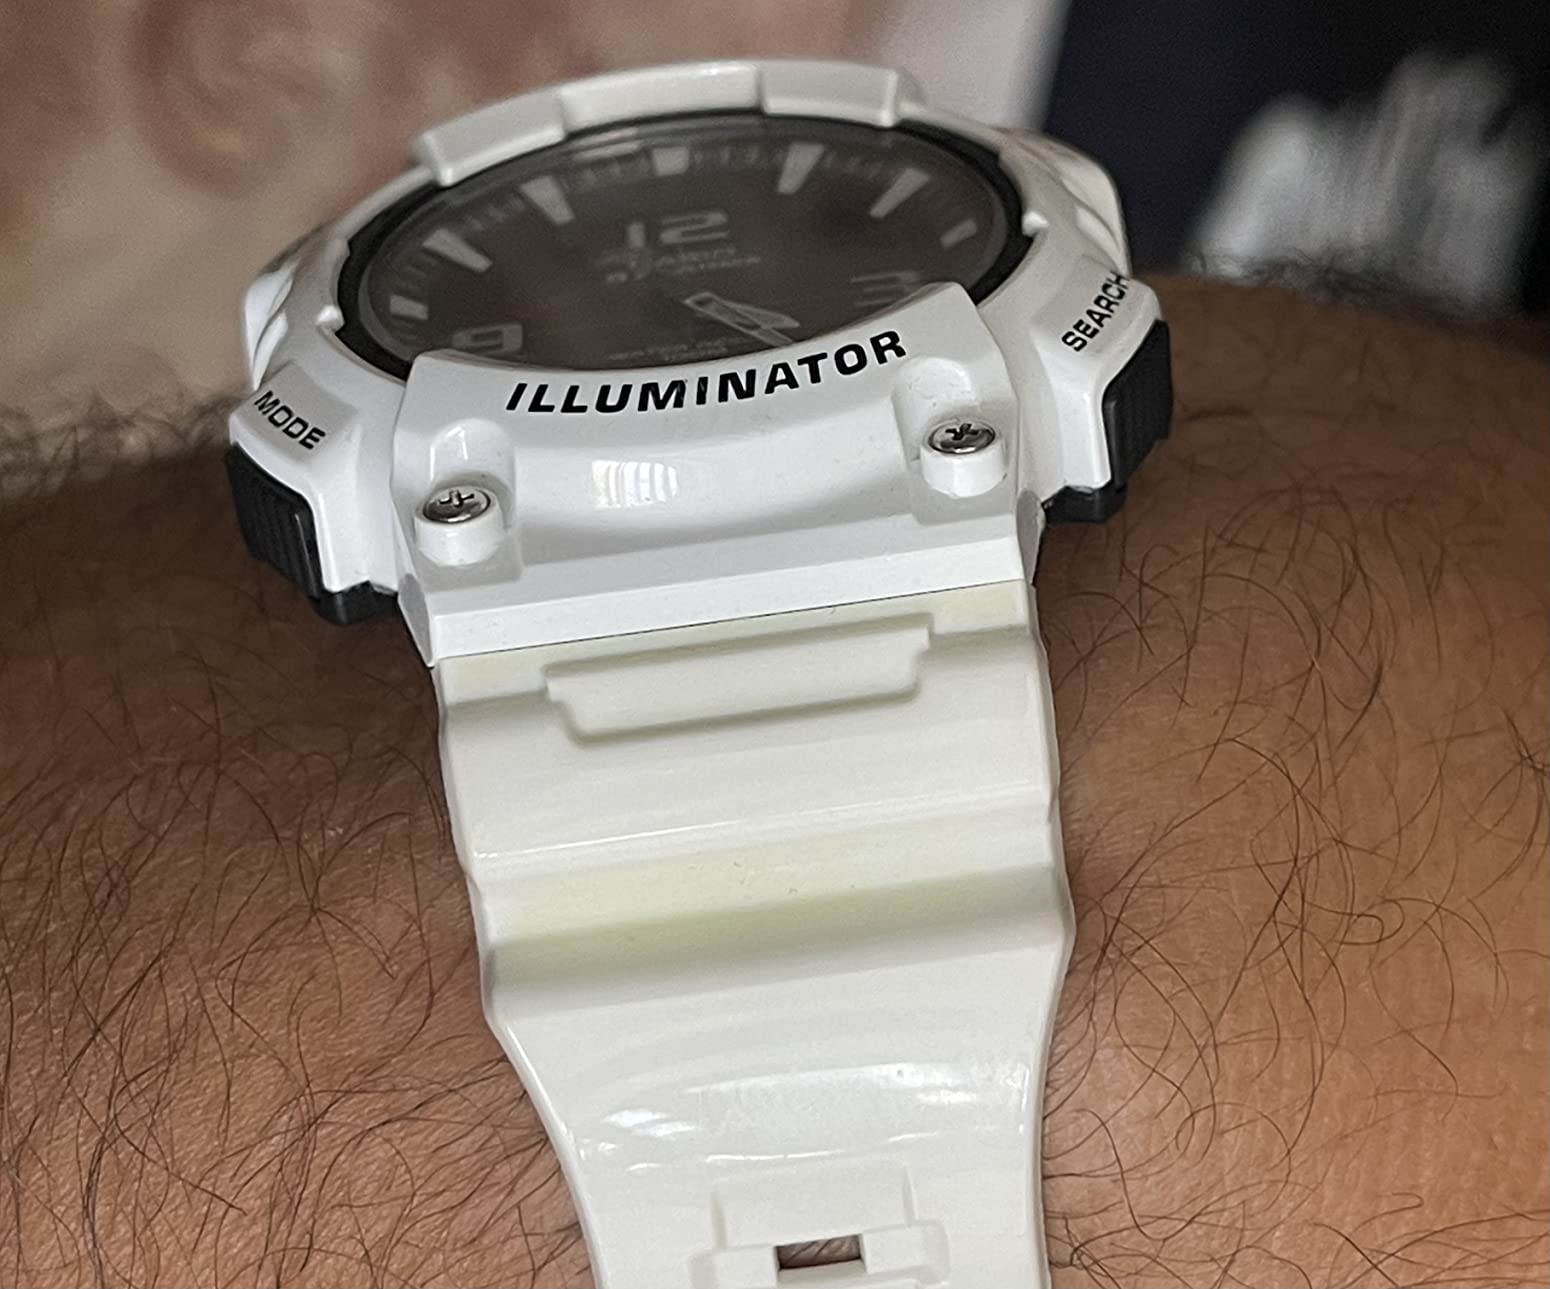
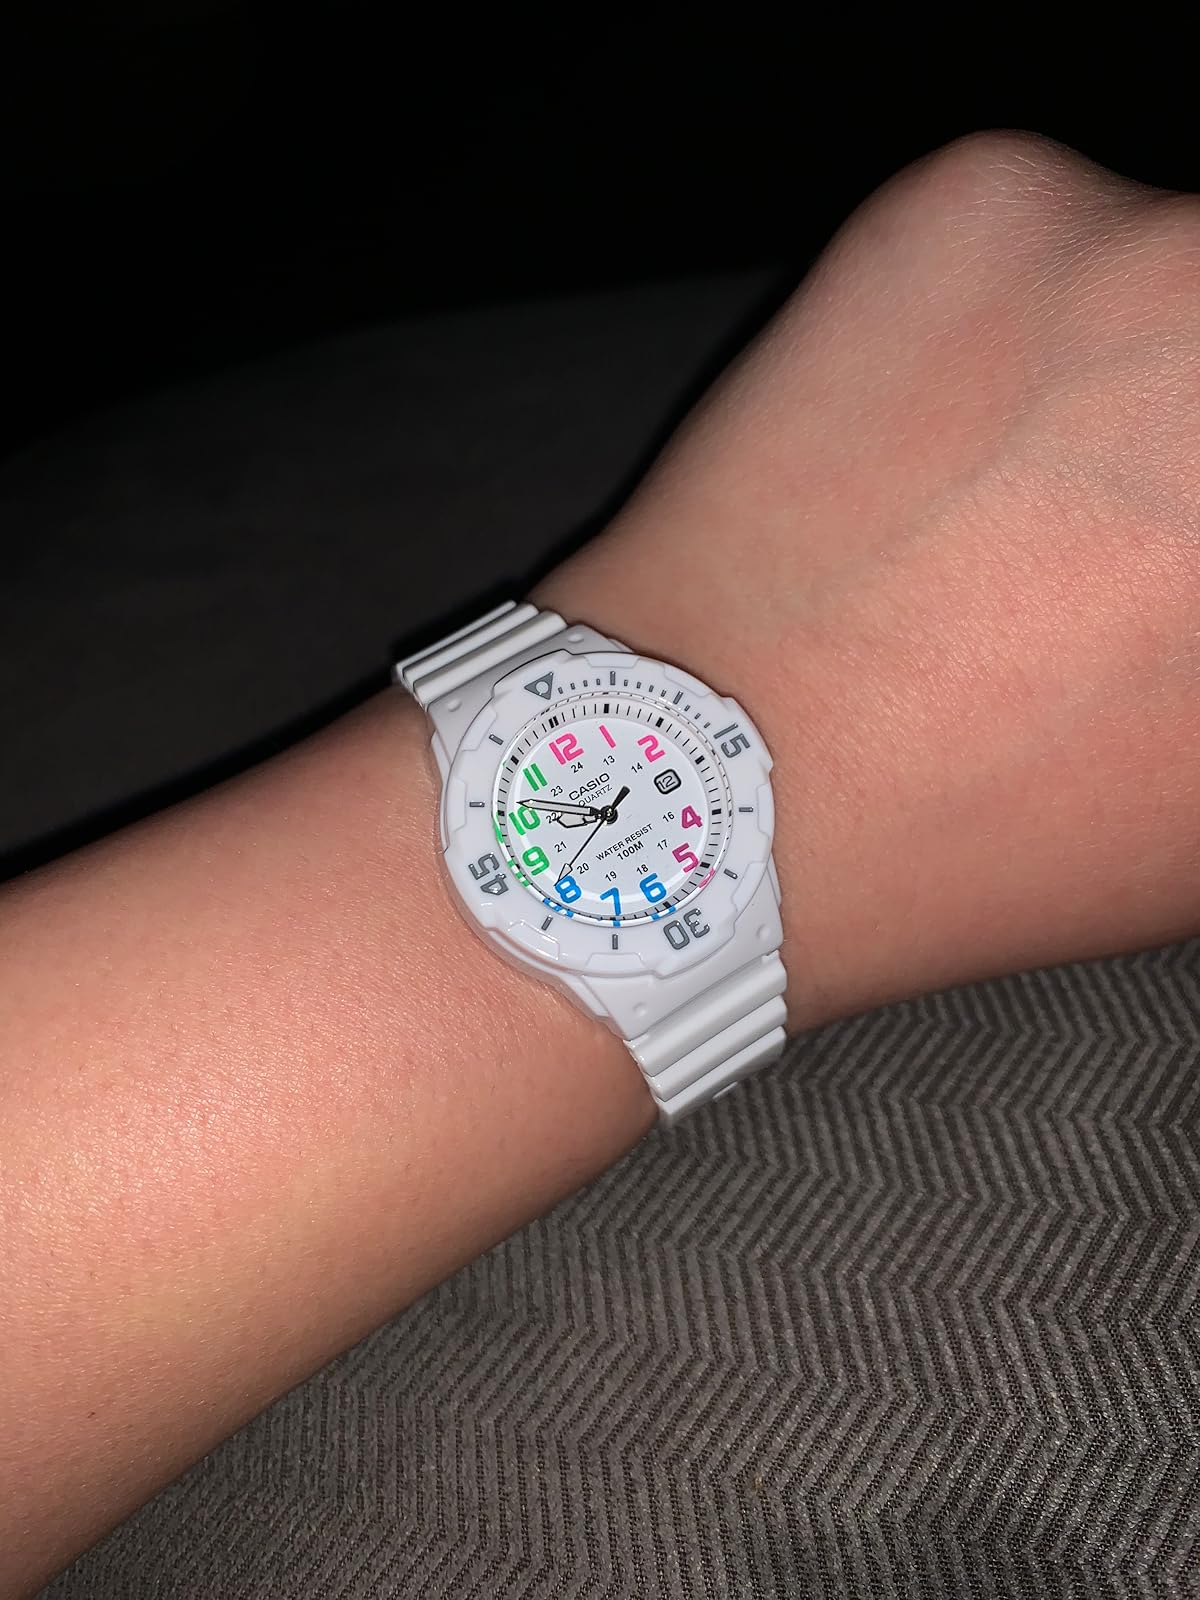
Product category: accessories_watch
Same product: no